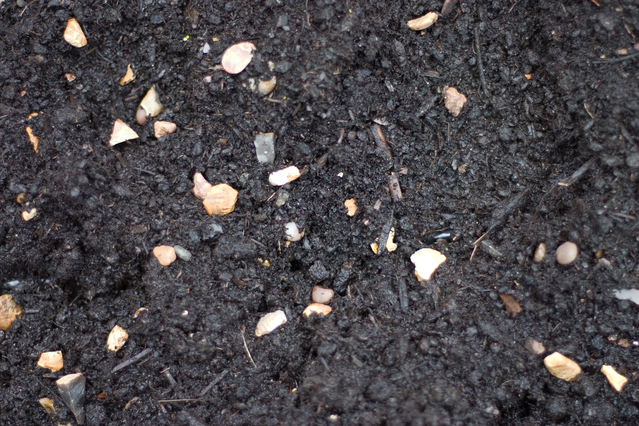
Texture: flecked